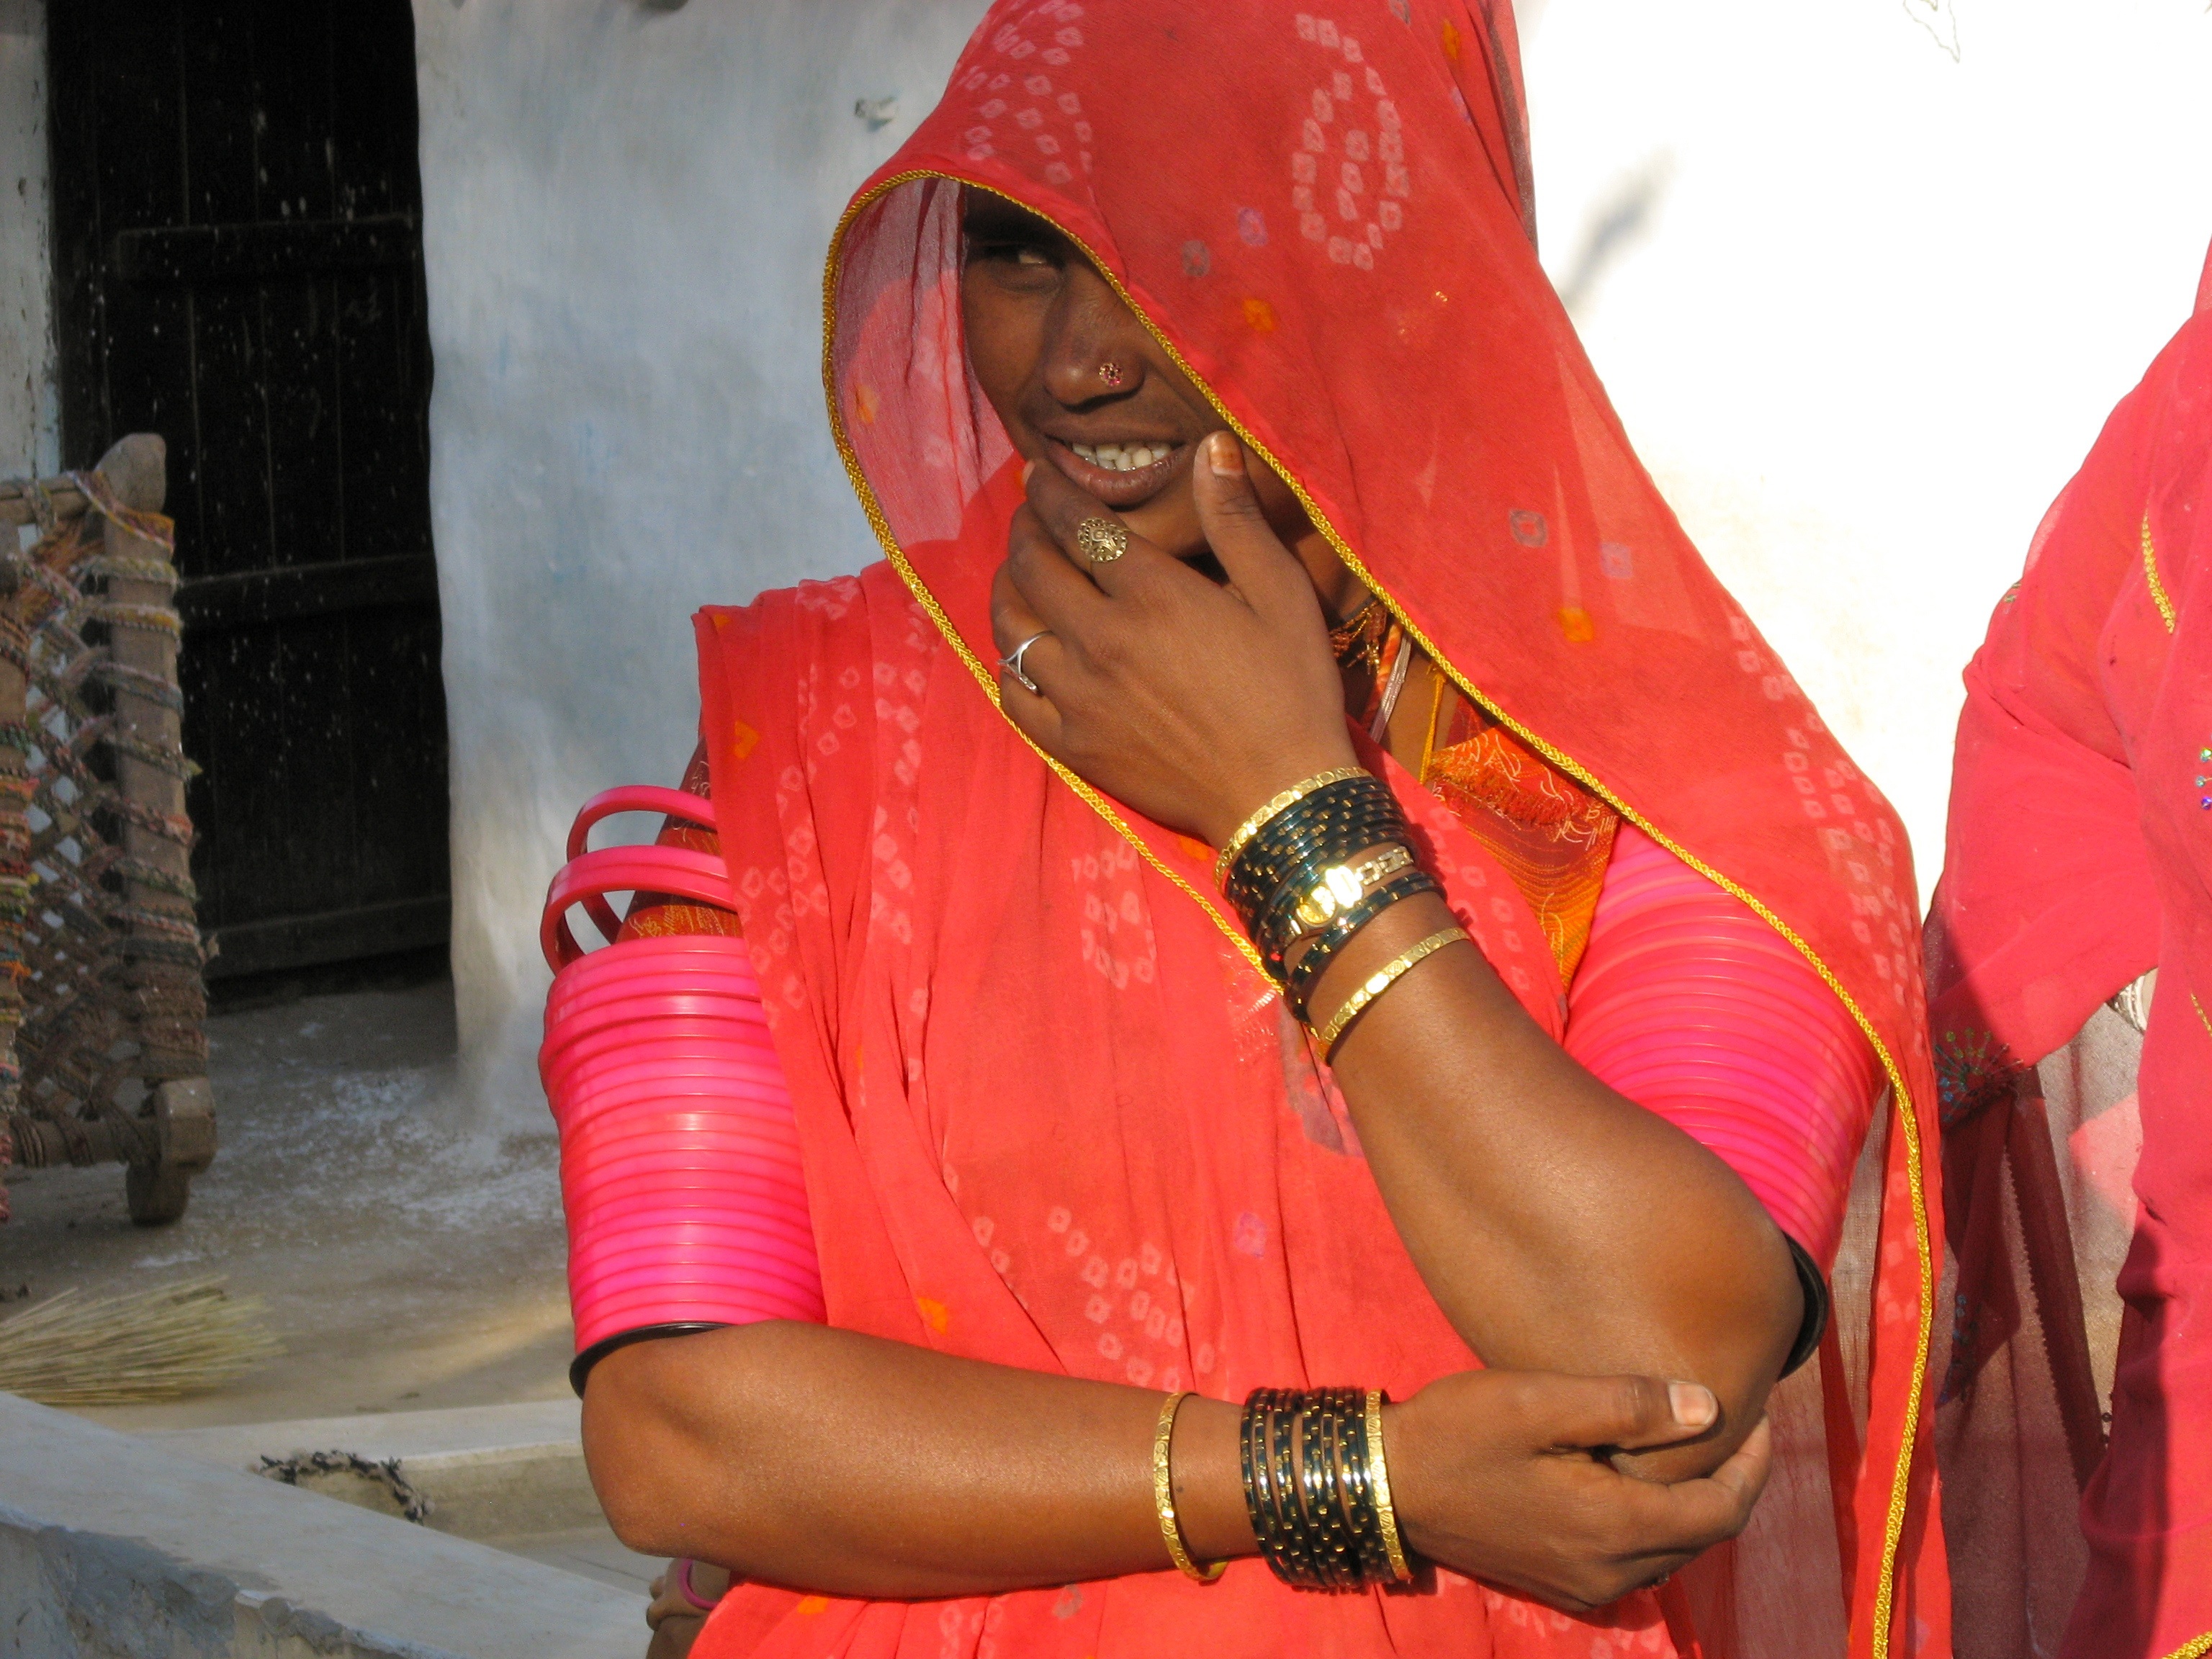
people, woman, red, color, asia, human body, temple, india, tradition